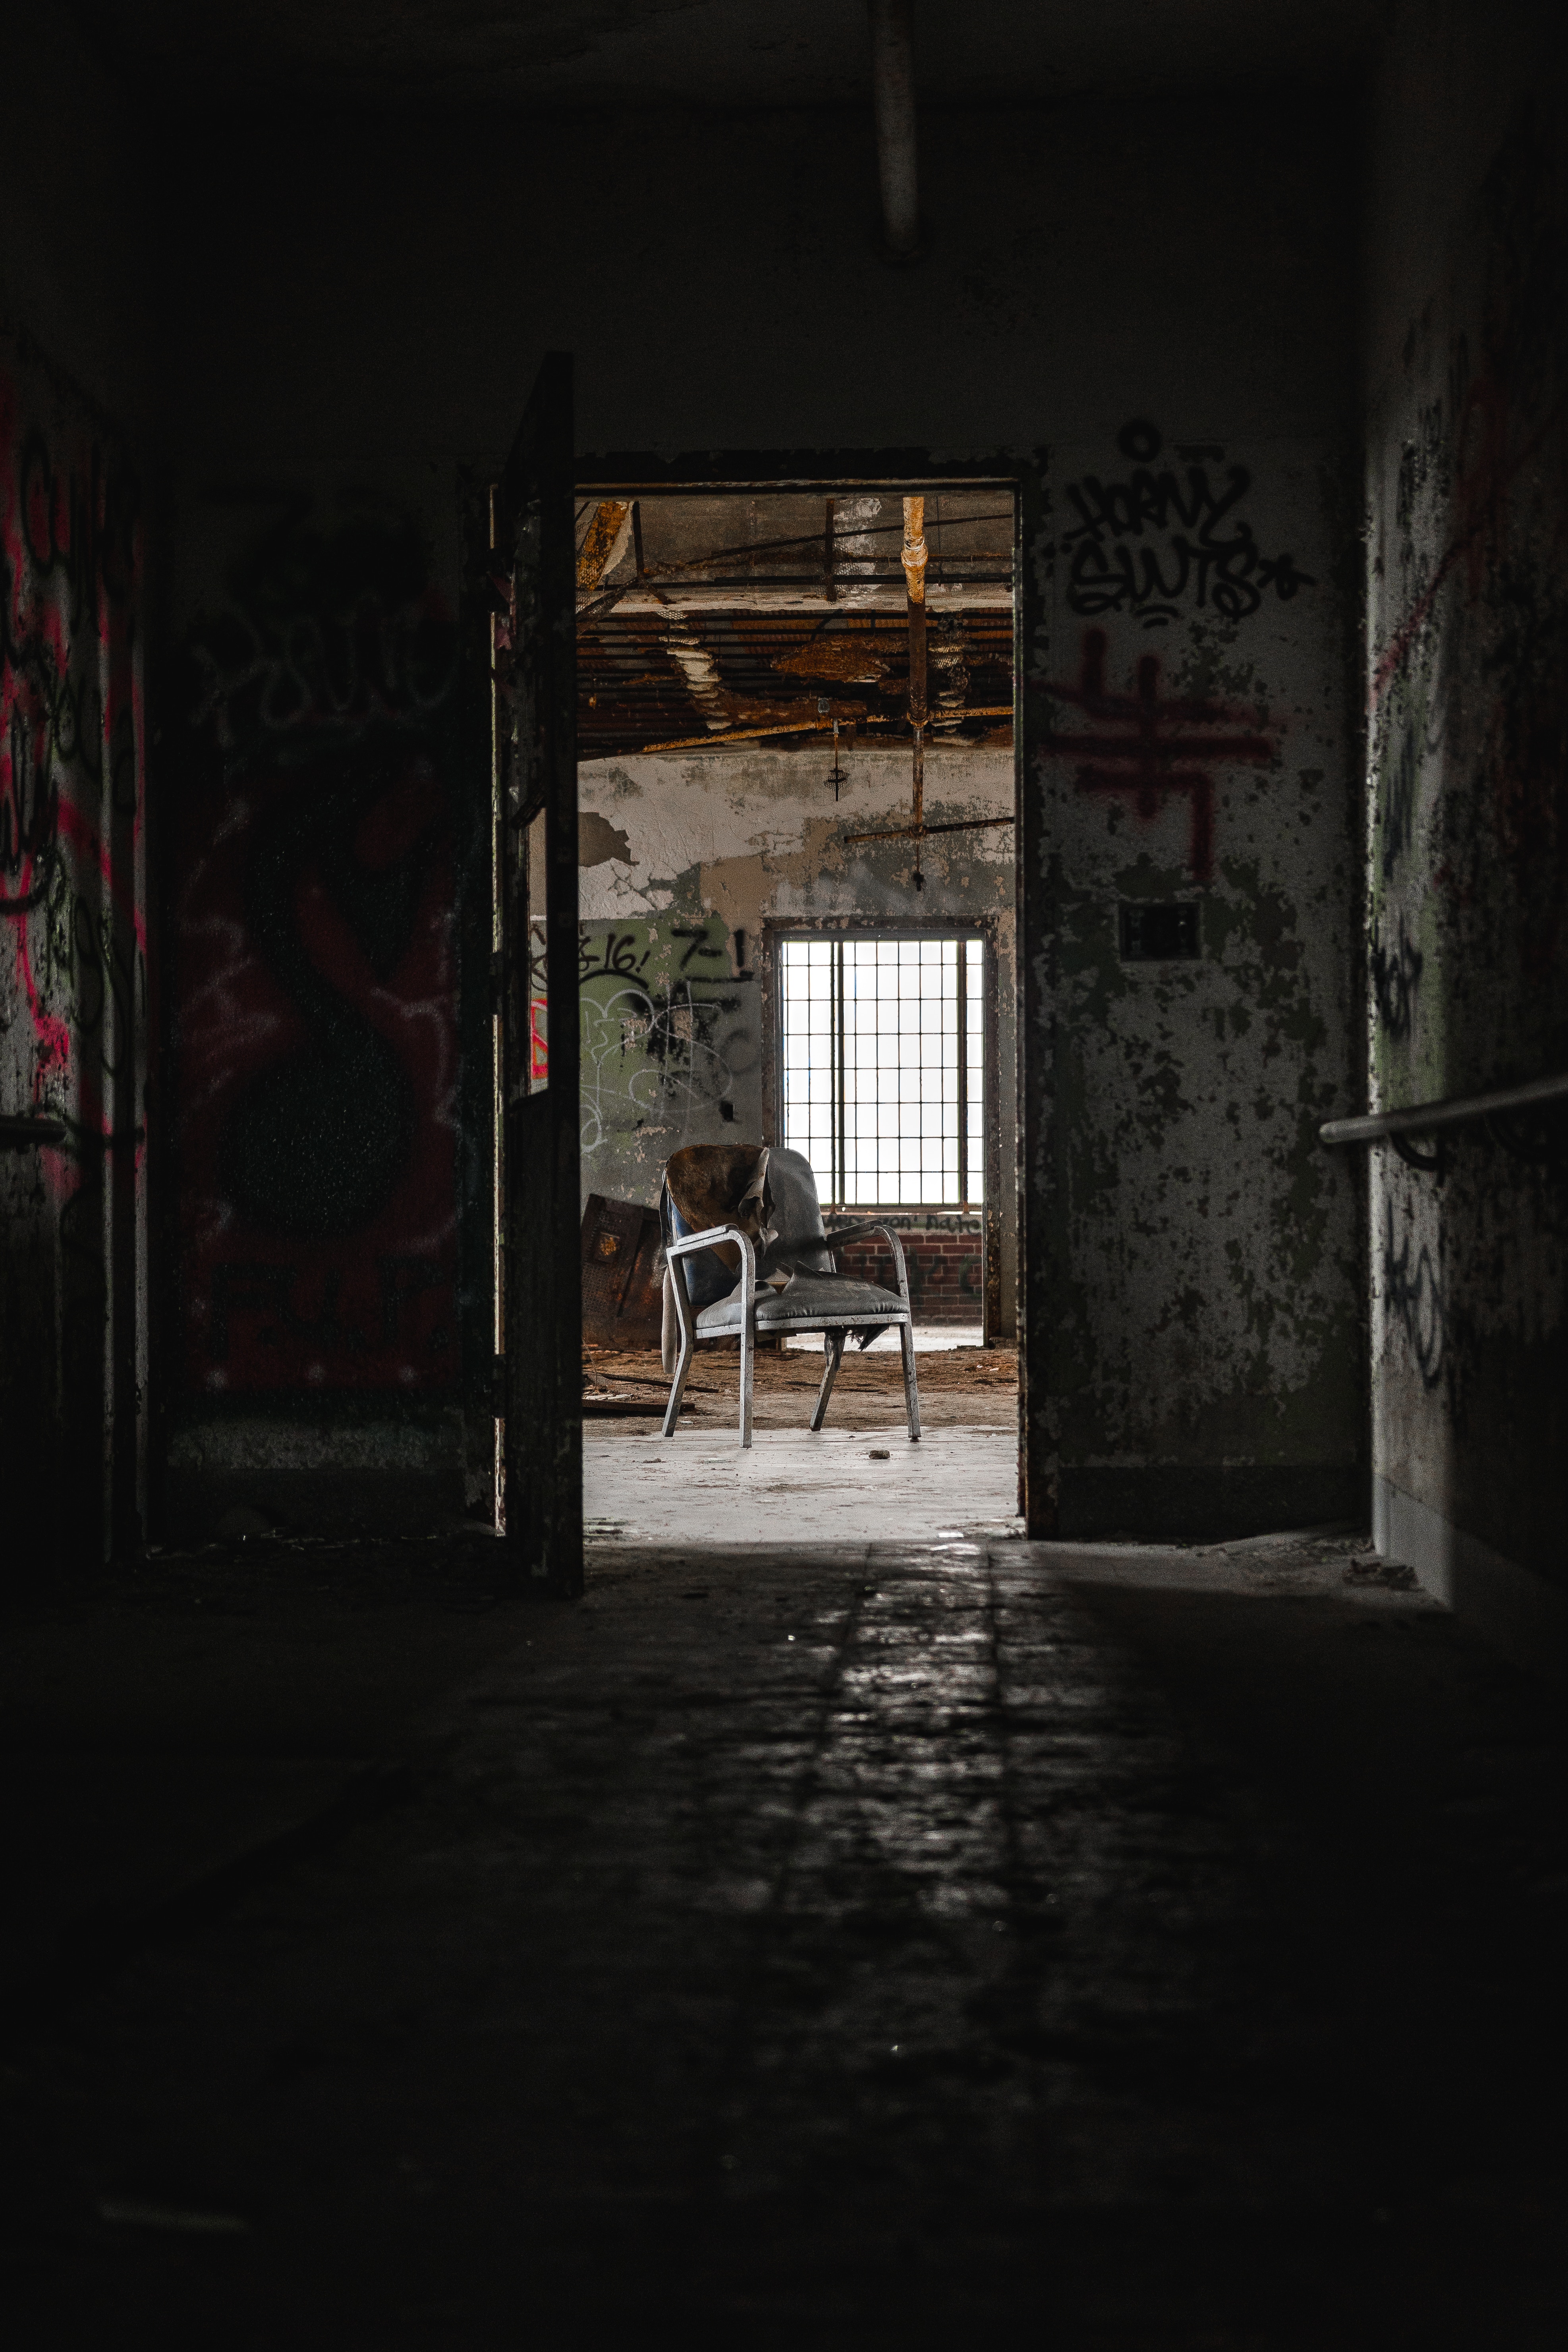
light, architecture, structure, night, house, window, building, alley, wall, facade, darkness, door